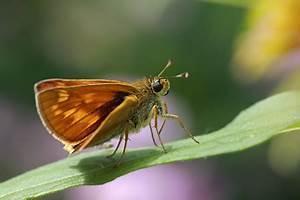
butterfly